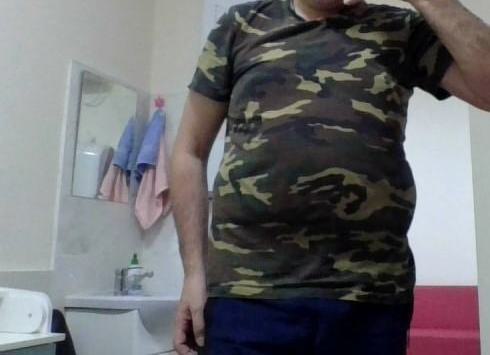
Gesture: no_gesture